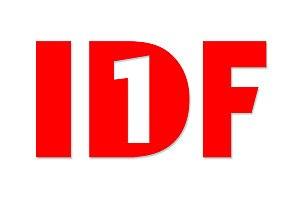
Logo IDF1